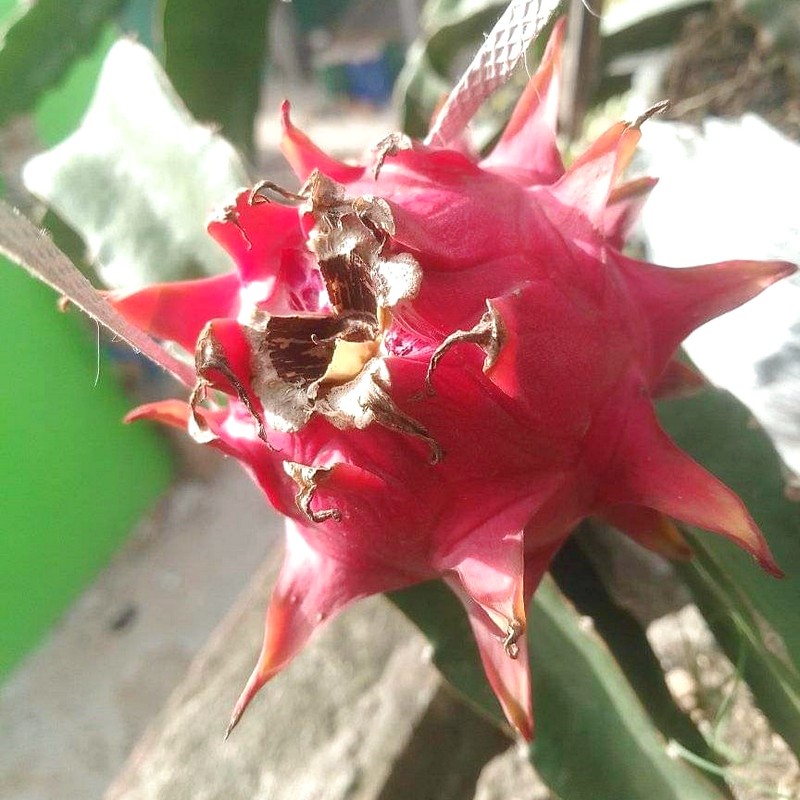
Label: Fresh Dragon Fruit